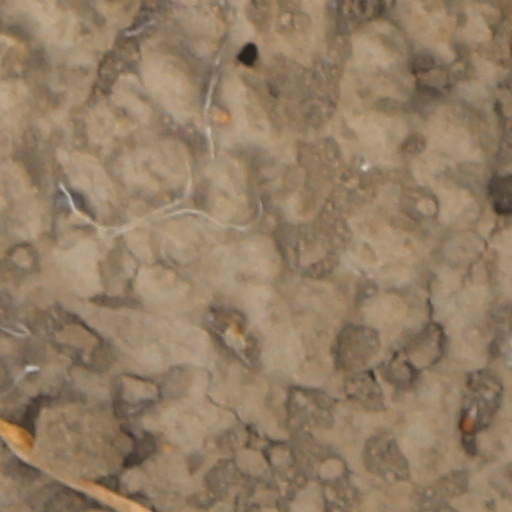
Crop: wheat